Stone Bridge, Vushtrri

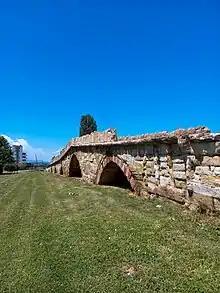
The Stone Bridge in Vushtrri

The bridge carried the caravan route between Dubrovnik and Skopje across the river Sitnica. It is constructed of alternate red and grey trimmed stones. It is over long with nine arches, and almost wide. The arches are asymmetric, and most of them have a width of almost . The course of the Sitnica changed over time; the bridge originally had five arches with sharp peaks, but four semicircular arches were subsequently added. The river continued to change its course over the centuries, and deposited sediment around the bridge, so that today the flowing river is no longer under it, and as a result of river sediment, its total length has been reduced.